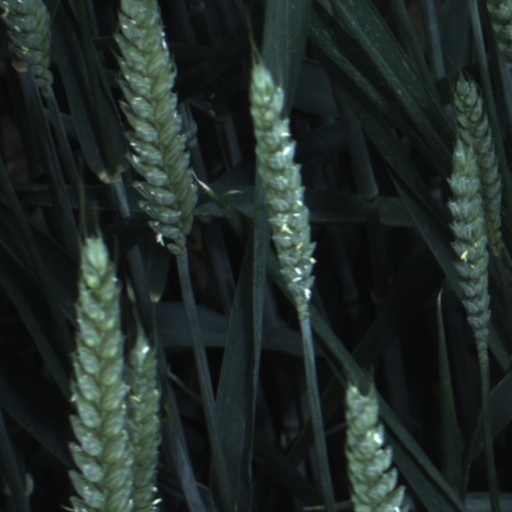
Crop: wheat